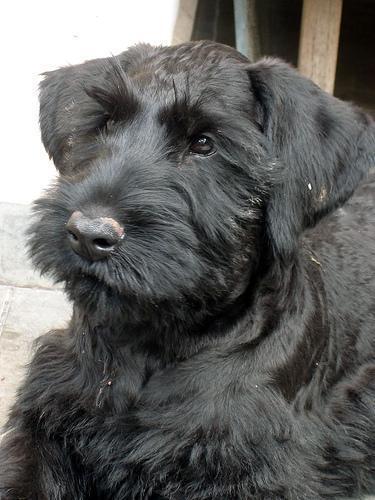
giant_schnauzer